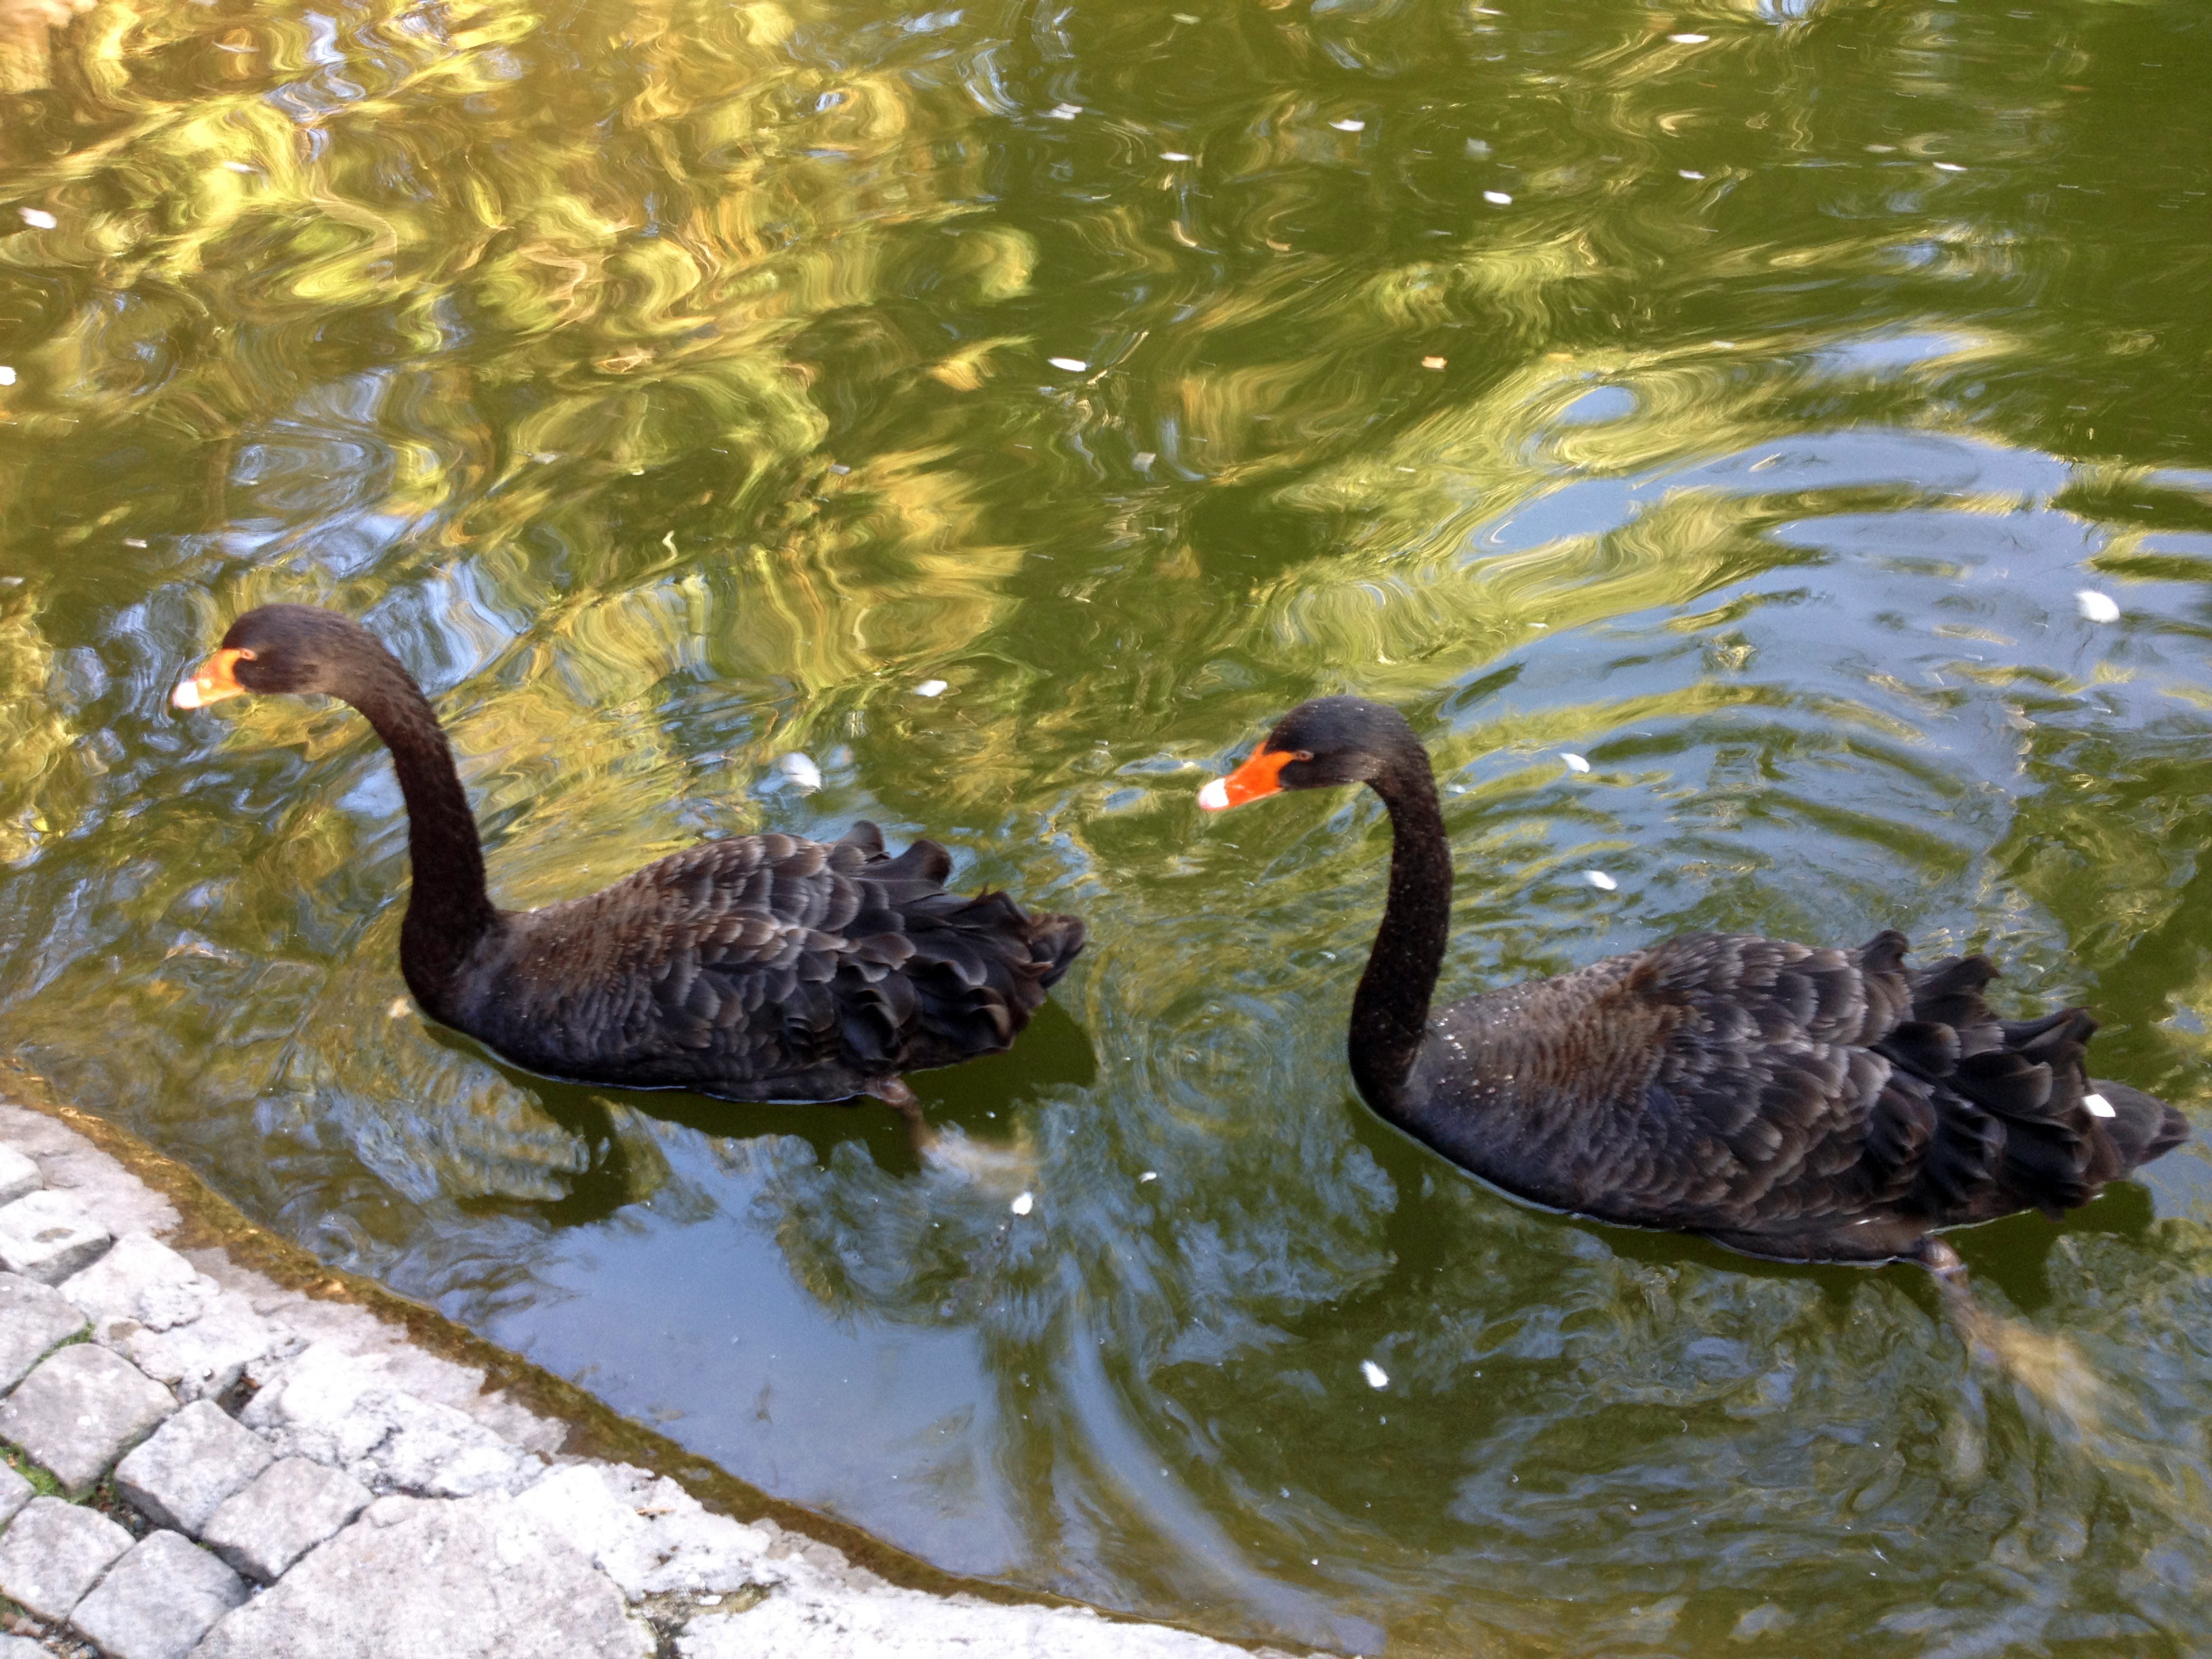
bird, white, wildlife, green, reflection, beak, park, fowl, fauna, swan, duck, turkey, goose, vertebrate, waterfowl, water bird, ankara, black swan, ducks geese and swans, swans in the park, ankaya